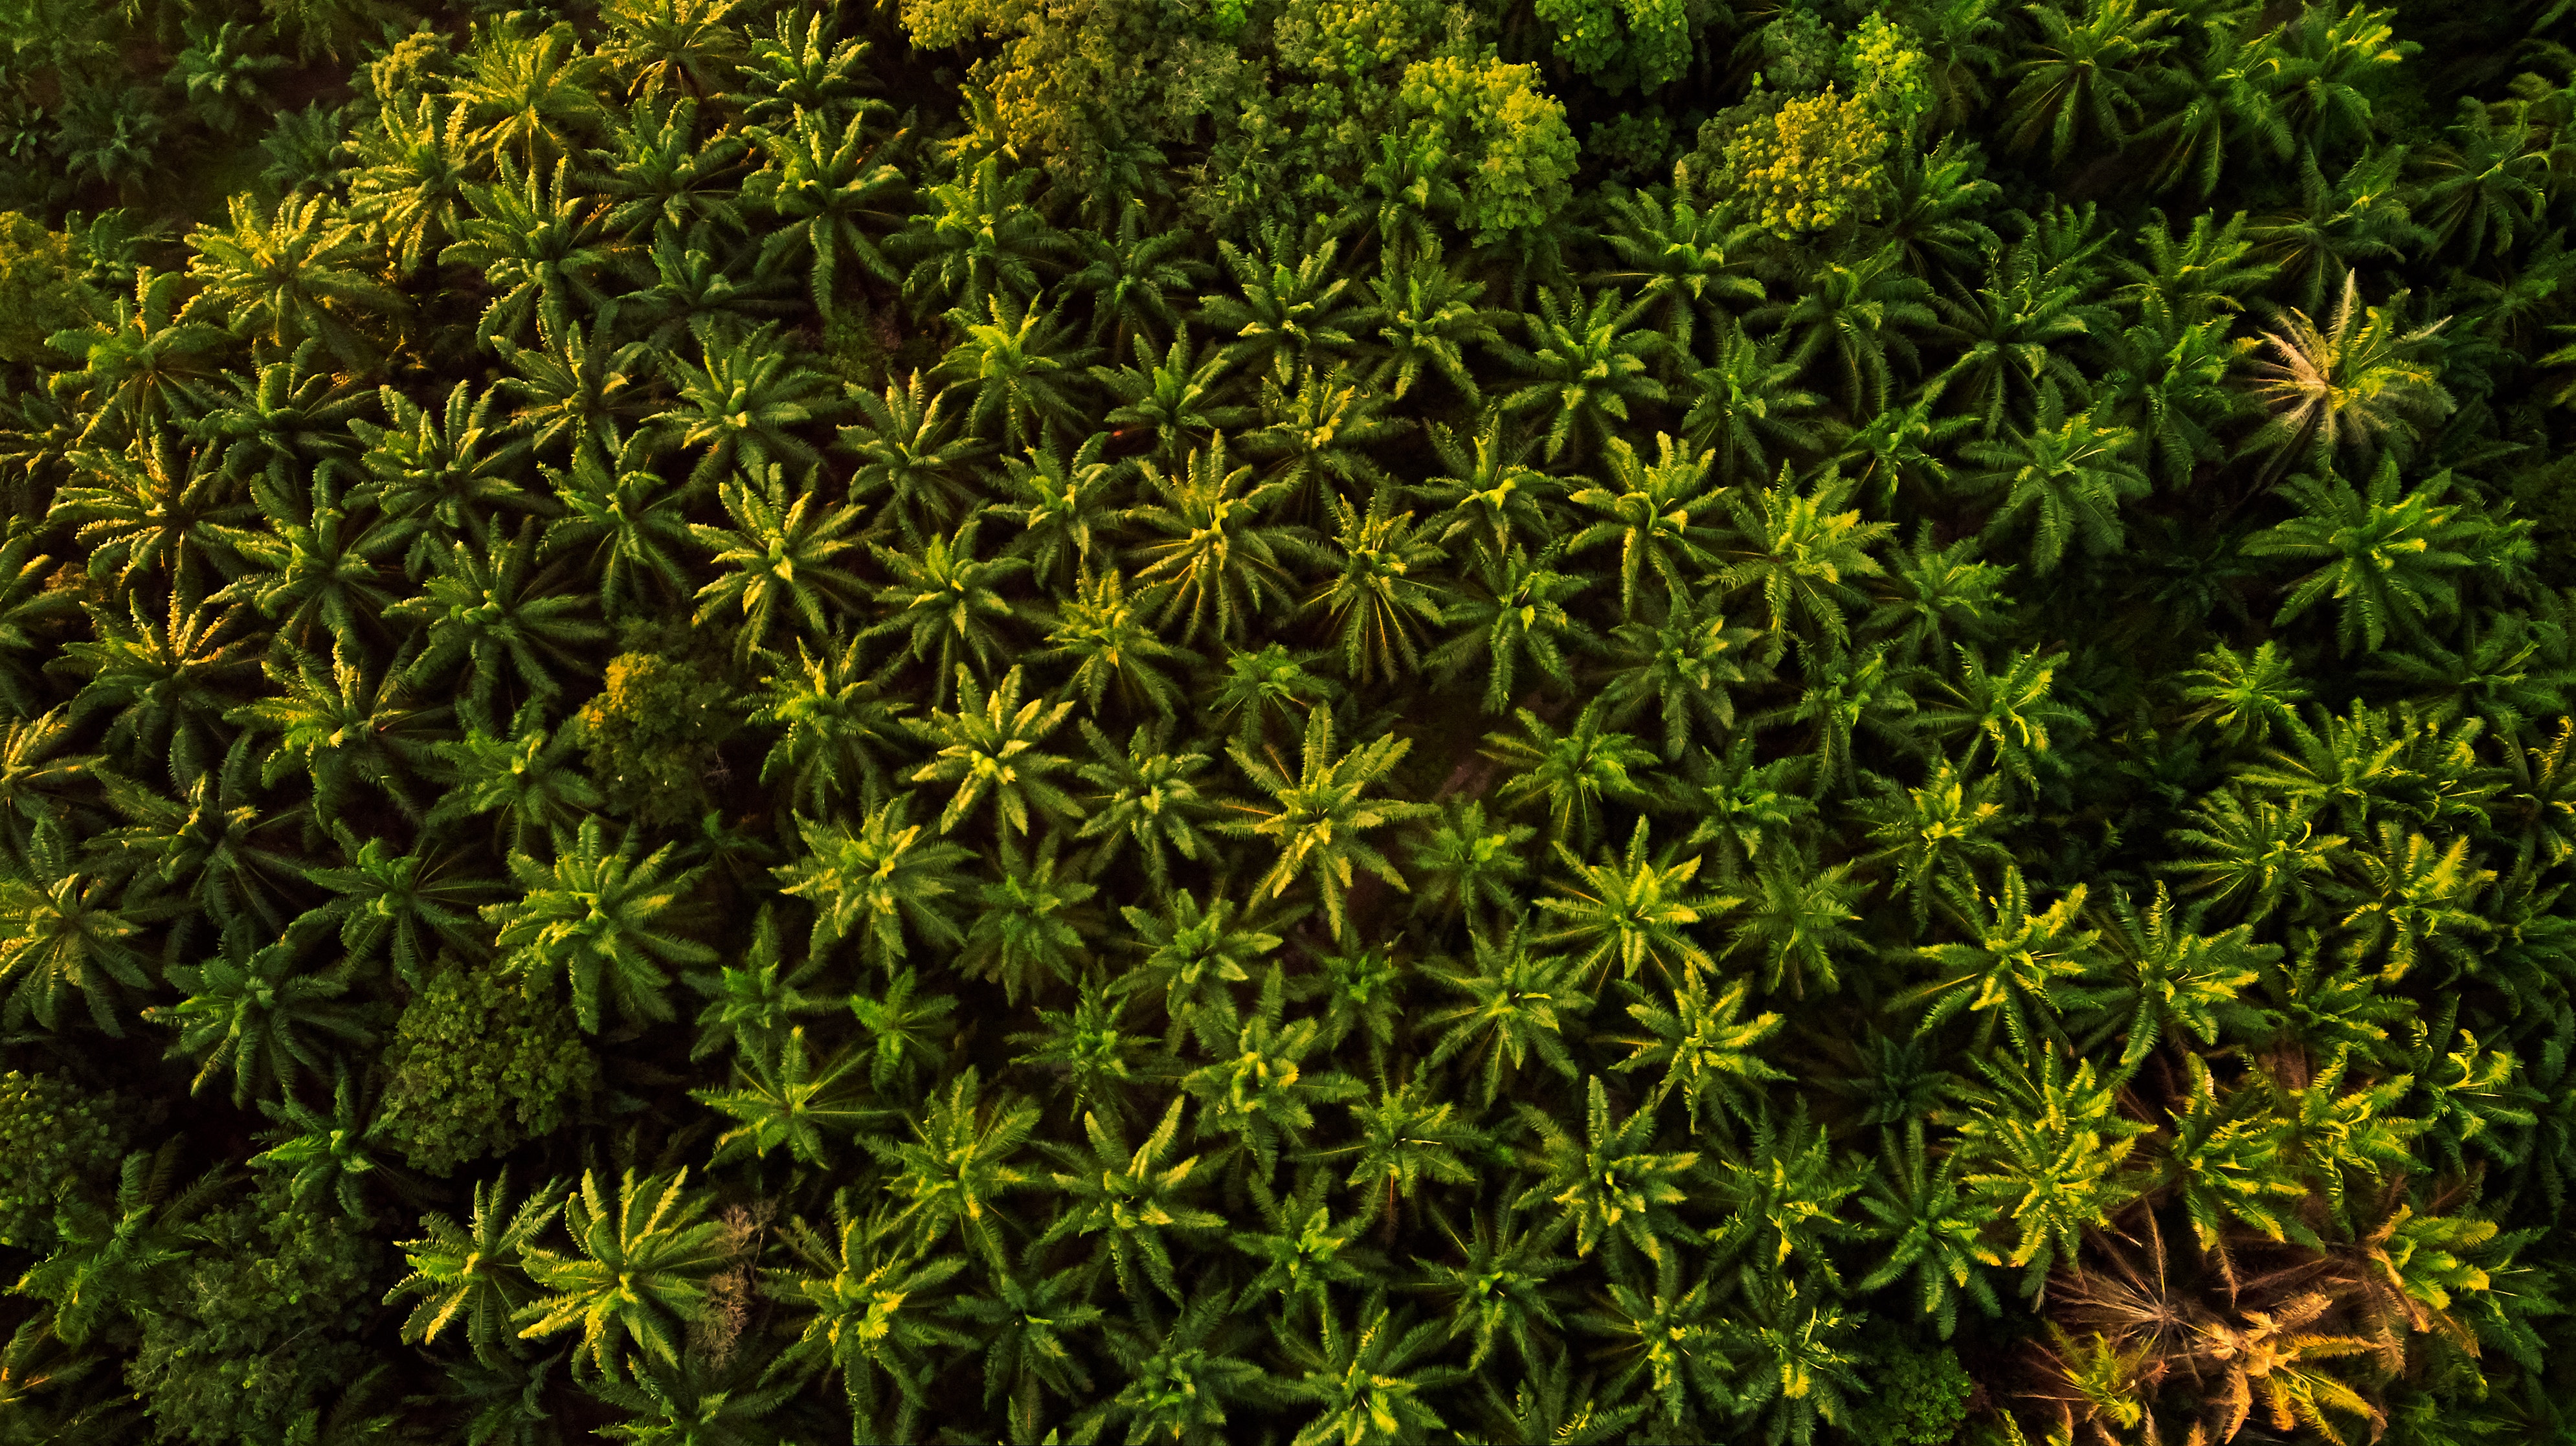
plant, vegetation, green, flower, terrestrial plant, groundcover, leaf, non vascular land plant, evergreen, moss, grass, subshrub, shrub, flowering plant, liverwort, pattern, herb, wildflower, pine family, perennial plant